The Amazing Race Vietnam 2012

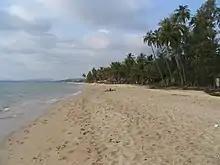
Phu Quoc Beach is the site of the first Roadblock of this leg.

This leg's first Detour was a choice between "Nóng" (Hot) or "Lạnh" (Cold). In Hot, teams had to travel to a pepper farm, where they had to separate all of the fresh pepper seeds from a pile of dried pepper seeds. In Cold, teams traveled to an Ice Factory ("Phân Xưởng Nước Đá") where they would find their next clue frozen in a block of ice. They had to use only an ice cream scoop to hack away at the ice to get their clue.